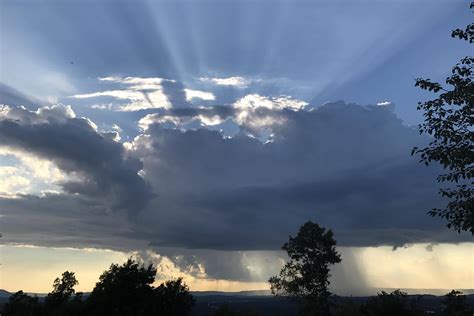
Weather: cloudy or overcast